The Incite Mill

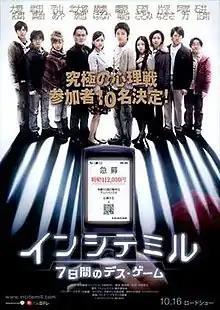
Theatrical release poster

is a 2010 Japanese psychological thriller directed by Hideo Nakata. The movie is based on Honobu Yonezawa's novel of the same name.